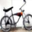
Label: bicycle